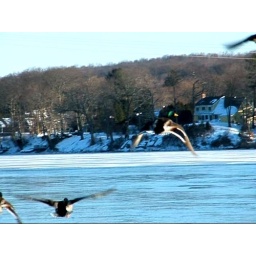
Sliding down a small hill in the snow, I got lucky. Mystic river Connecticut